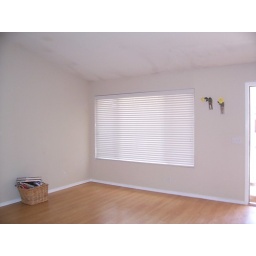
first room when you walk in the front door, pic form kitchen entry facing front of house